Culture of Italy

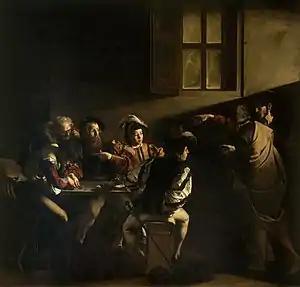
"The Calling of St Matthew" by Caravaggio

Italian theatre originates from the Middle Ages, with its background dating back to the times of the ancient Greek colonies of Magna Graecia, in southern Italy, the theatre of the Italic peoples and the theatre of ancient Rome. It can therefore be assumed that there were two main lines of which the ancient Italian theatre developed in the Middle Ages. The first, consisting of the dramatization of Catholic liturgies and of which more documentation is retained, and the second, formed by pagan forms of spectacle such as the staging for city festivals, the court preparations of the jesters and the songs of the troubadours. The Renaissance theatre marked the beginning of the modern theatre due to the rediscovery and study of the classics, the ancient theatrical texts were recovered and translated, which were soon staged at the court and in the curtensi halls, and then moved to real theatre. In this way, the idea of theatre came close to that of today: a performance in a designated place in which the public participates. In the late 15th century two cities were important centres for the rediscovery and renewal of theatrical art: Ferrara and Rome. The first, vital centre of art in the second half of the 15th century, saw the staging of some of the most famous Latin works by Plautus, rigorously translated into Italian.